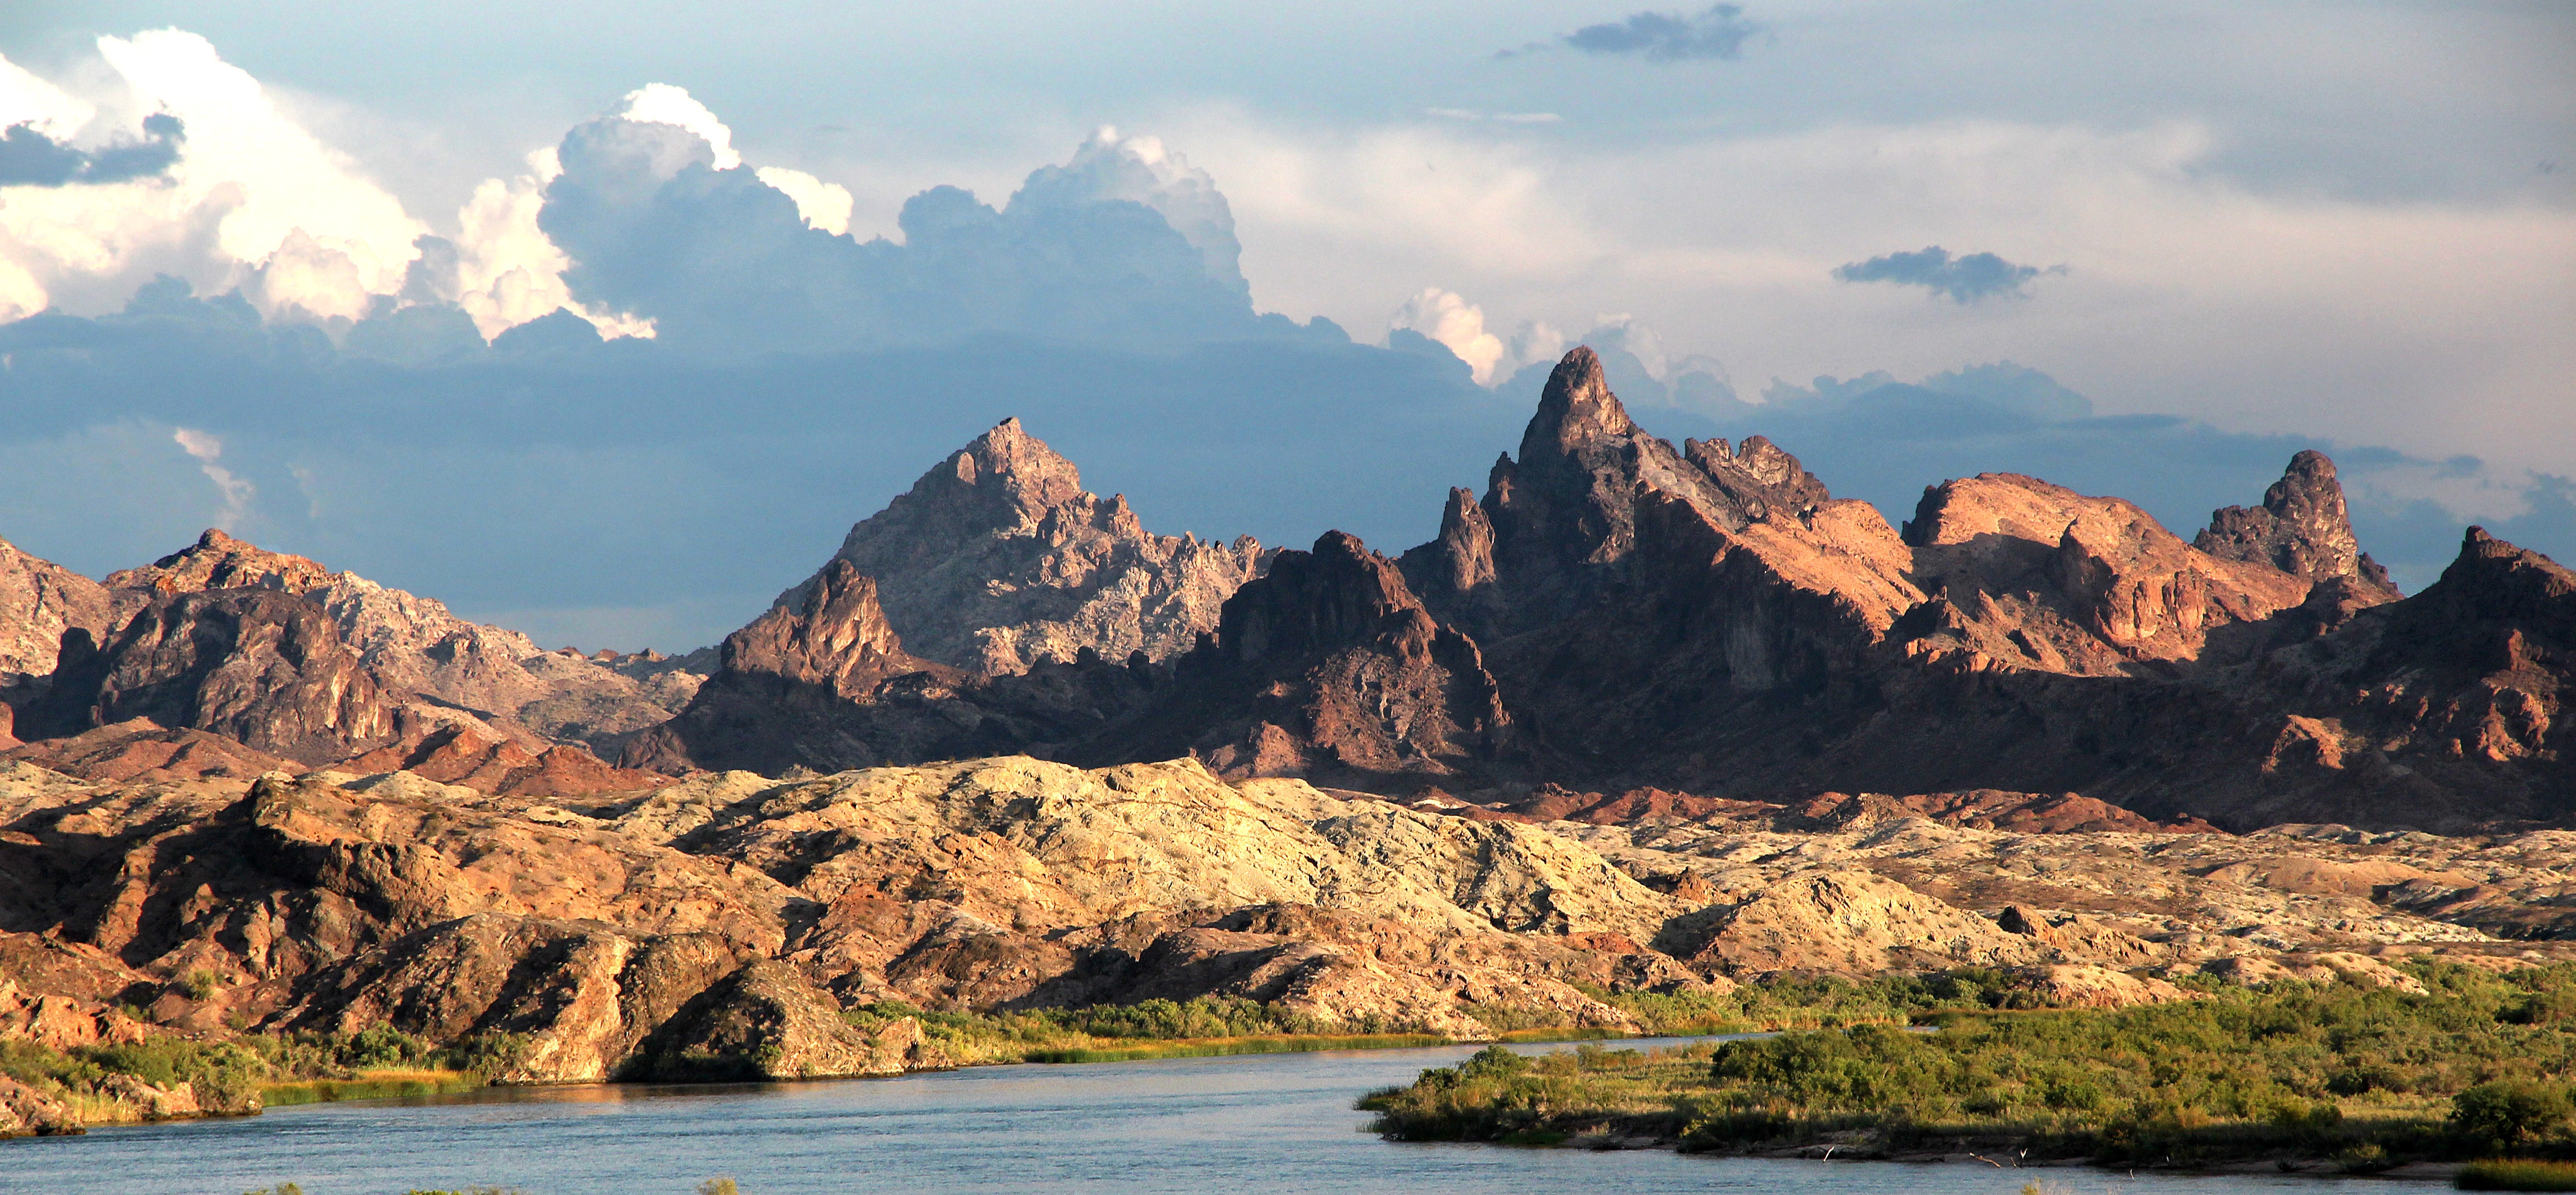
landscape, water, nature, forest, wilderness, mountain, sunset, lake, river, valley, mountain range, scenic, national park, trees, outdoors, clouds, daylight, mountains, alps, plateau, pinnacle, loch, landform, geographical feature, mountainous landforms